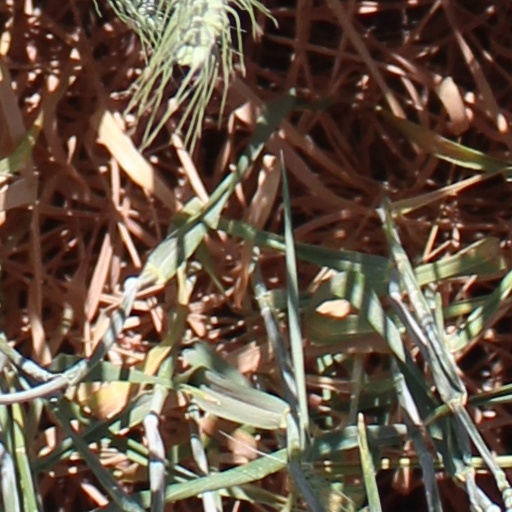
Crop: wheat